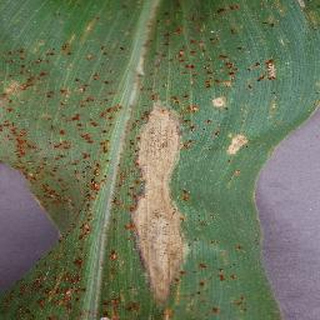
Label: corn_northern_leaf_blight